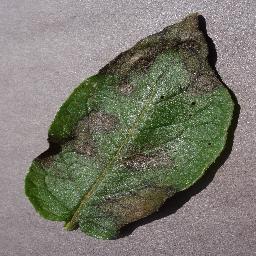
Label: Potato___Late_blight